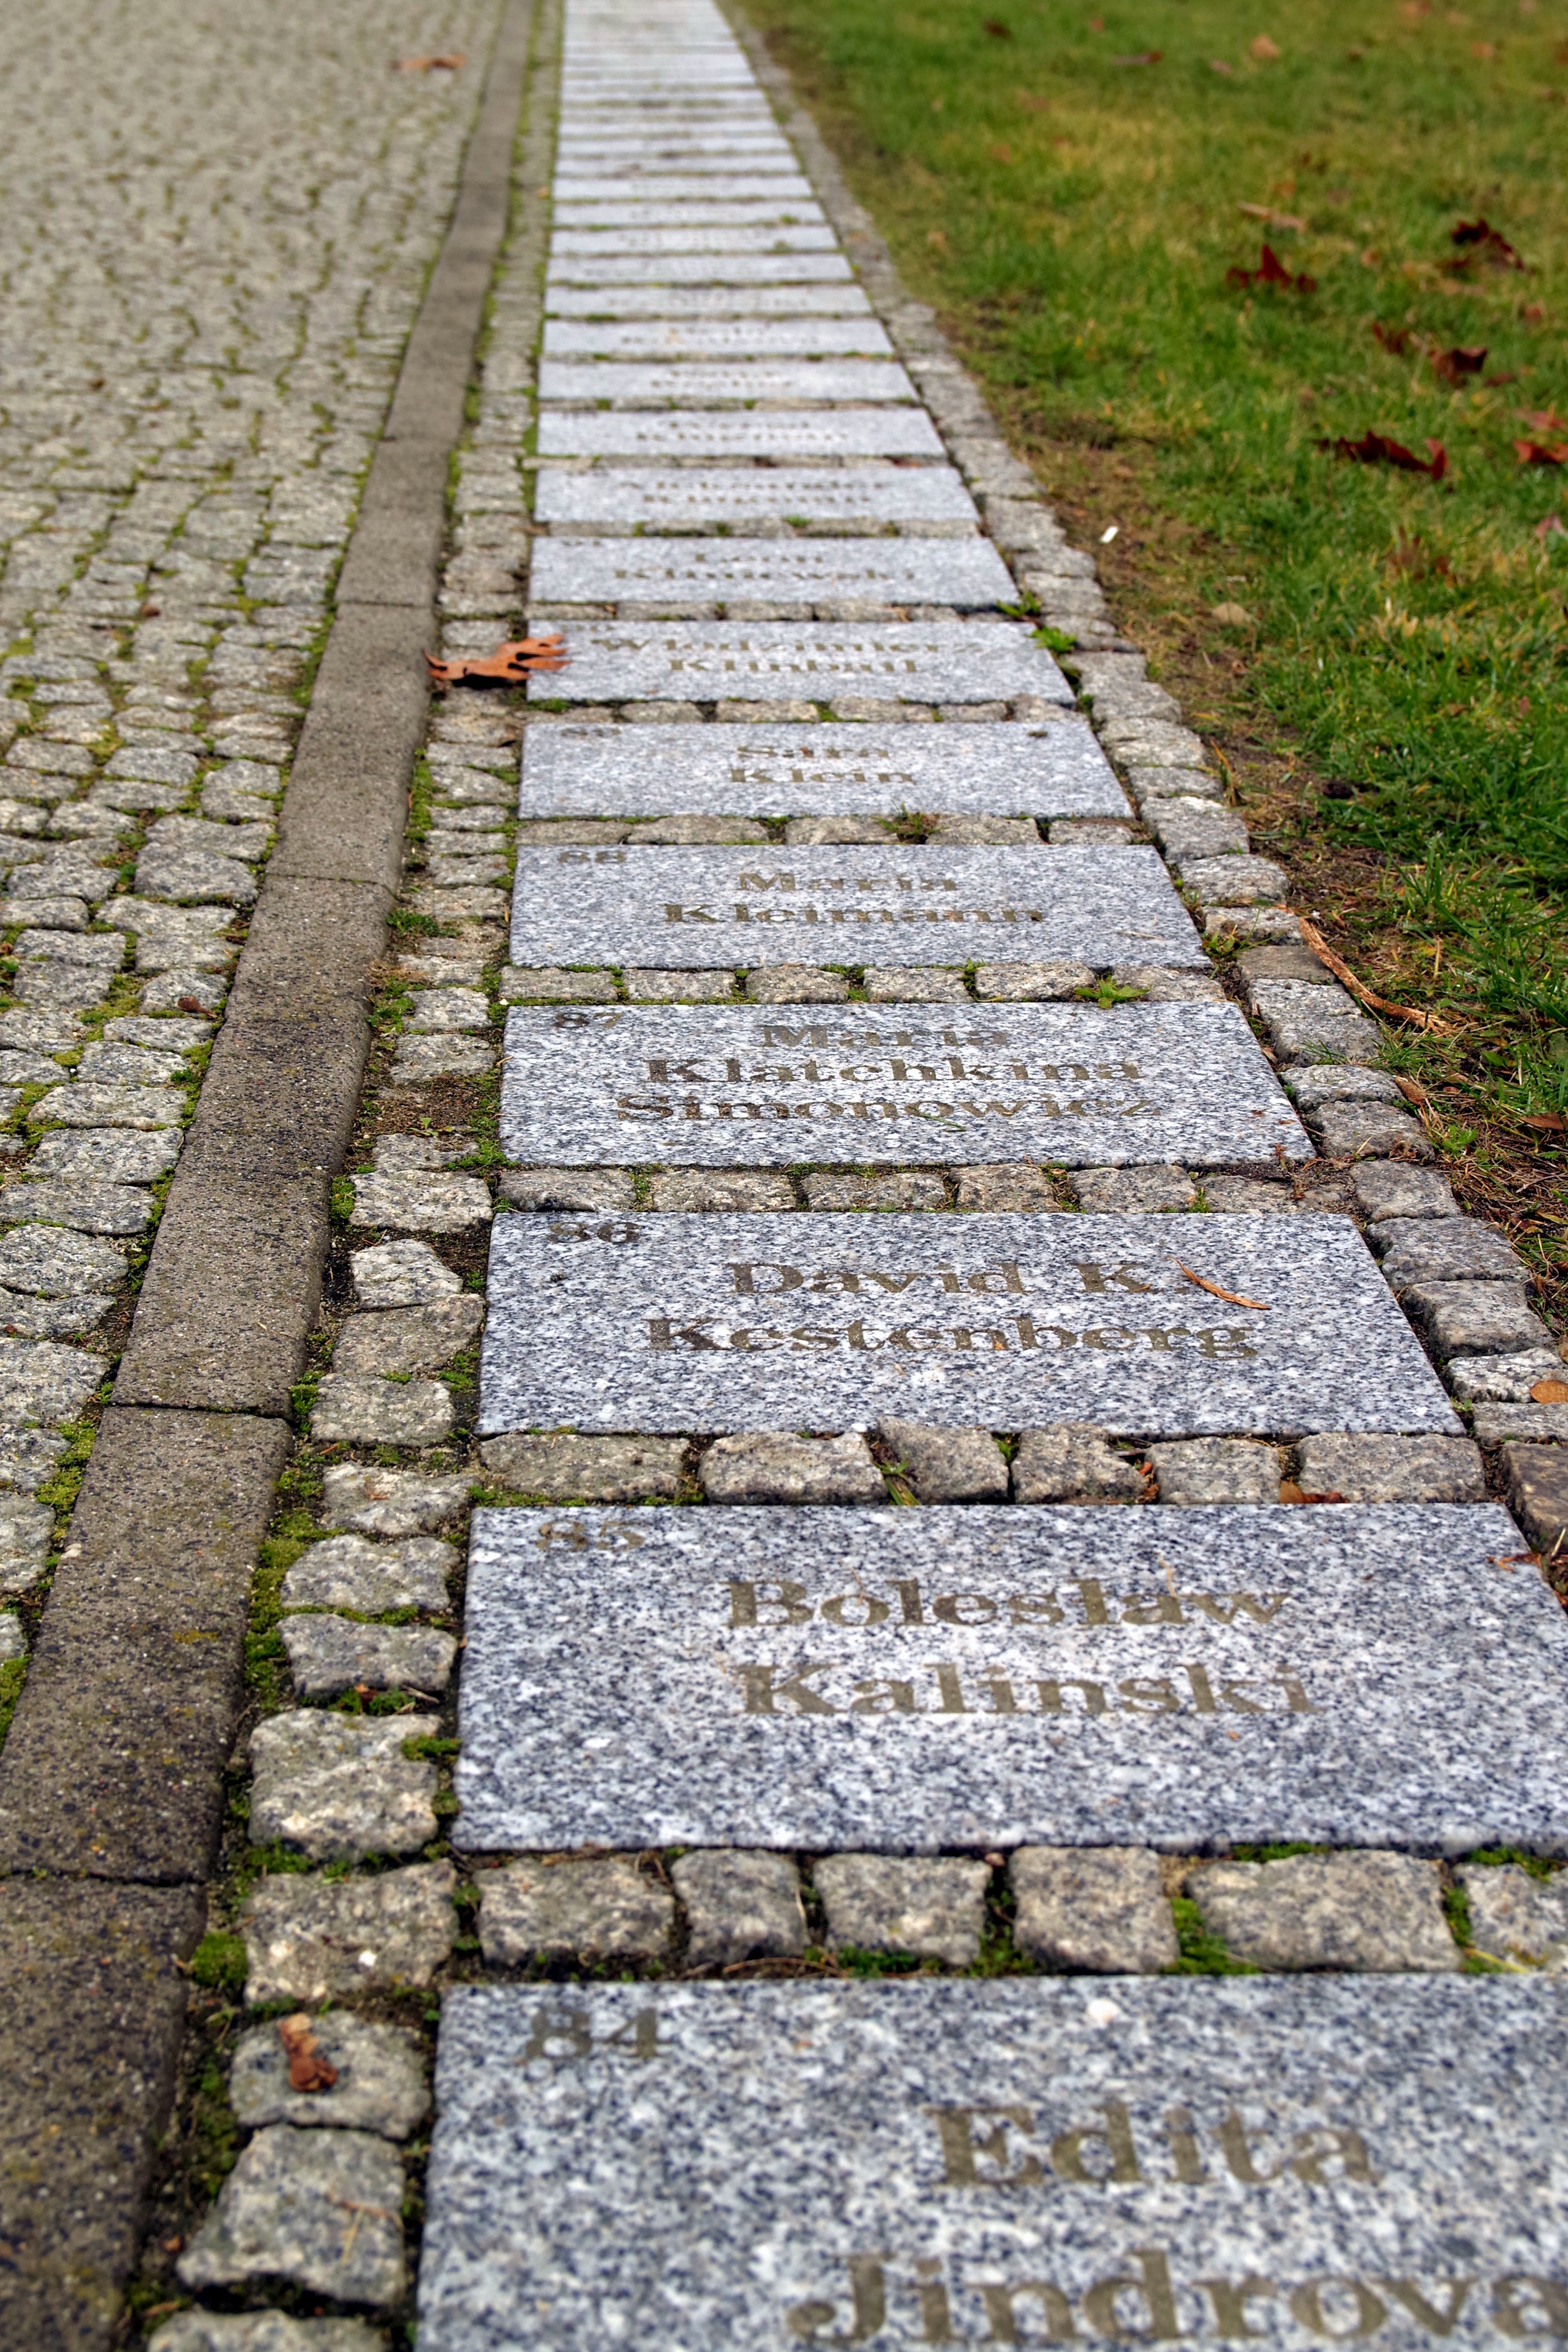
grass, track, road, boat, lawn, sidewalk, floor, alley, cobblestone, wall, asphalt, walkway, monument, soil, memory, stone wall, brick, lane, holocaust, names, survivors, flooring, jews, road surface, residential area, arrays, center for dialogue, edelman, the righteous among the nations of the world